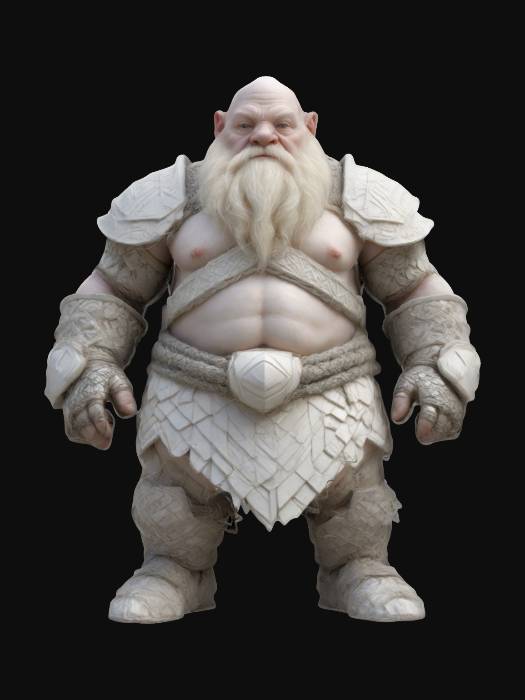
미적 점수 (1~10점): 8